Hurricane Lane (2018)

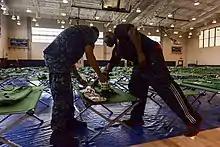
Morale, Welfare and Recreation employees assembling and checking emergency preparation kits in Joint Base Pearl Harbor–Hickam in advance of Hurricane Lane

Hurricane Lane was the most powerful storm to threaten Hawaii since Hurricane Iniki in 1992. On August 21–22, as Lane approached the Hawaiian Islands, hurricane watches and warnings were issued for Maui County, Hawaii County, Oahu, and Kauai County. Uncertainty in how close the hurricane would approach led to watches and warnings covering a broad area. Increased forecaster confidence on August 24 led to a reduction in the extent of warnings. Degradation of the cyclone and its concurrent turn away from Hawaii on August 25–26 prompted the cessation of watches and warnings.